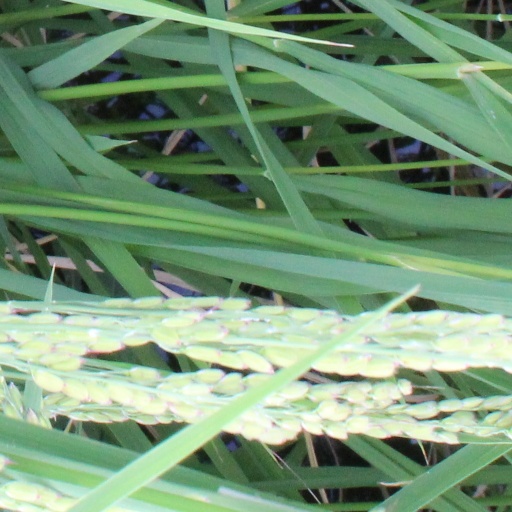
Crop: rice